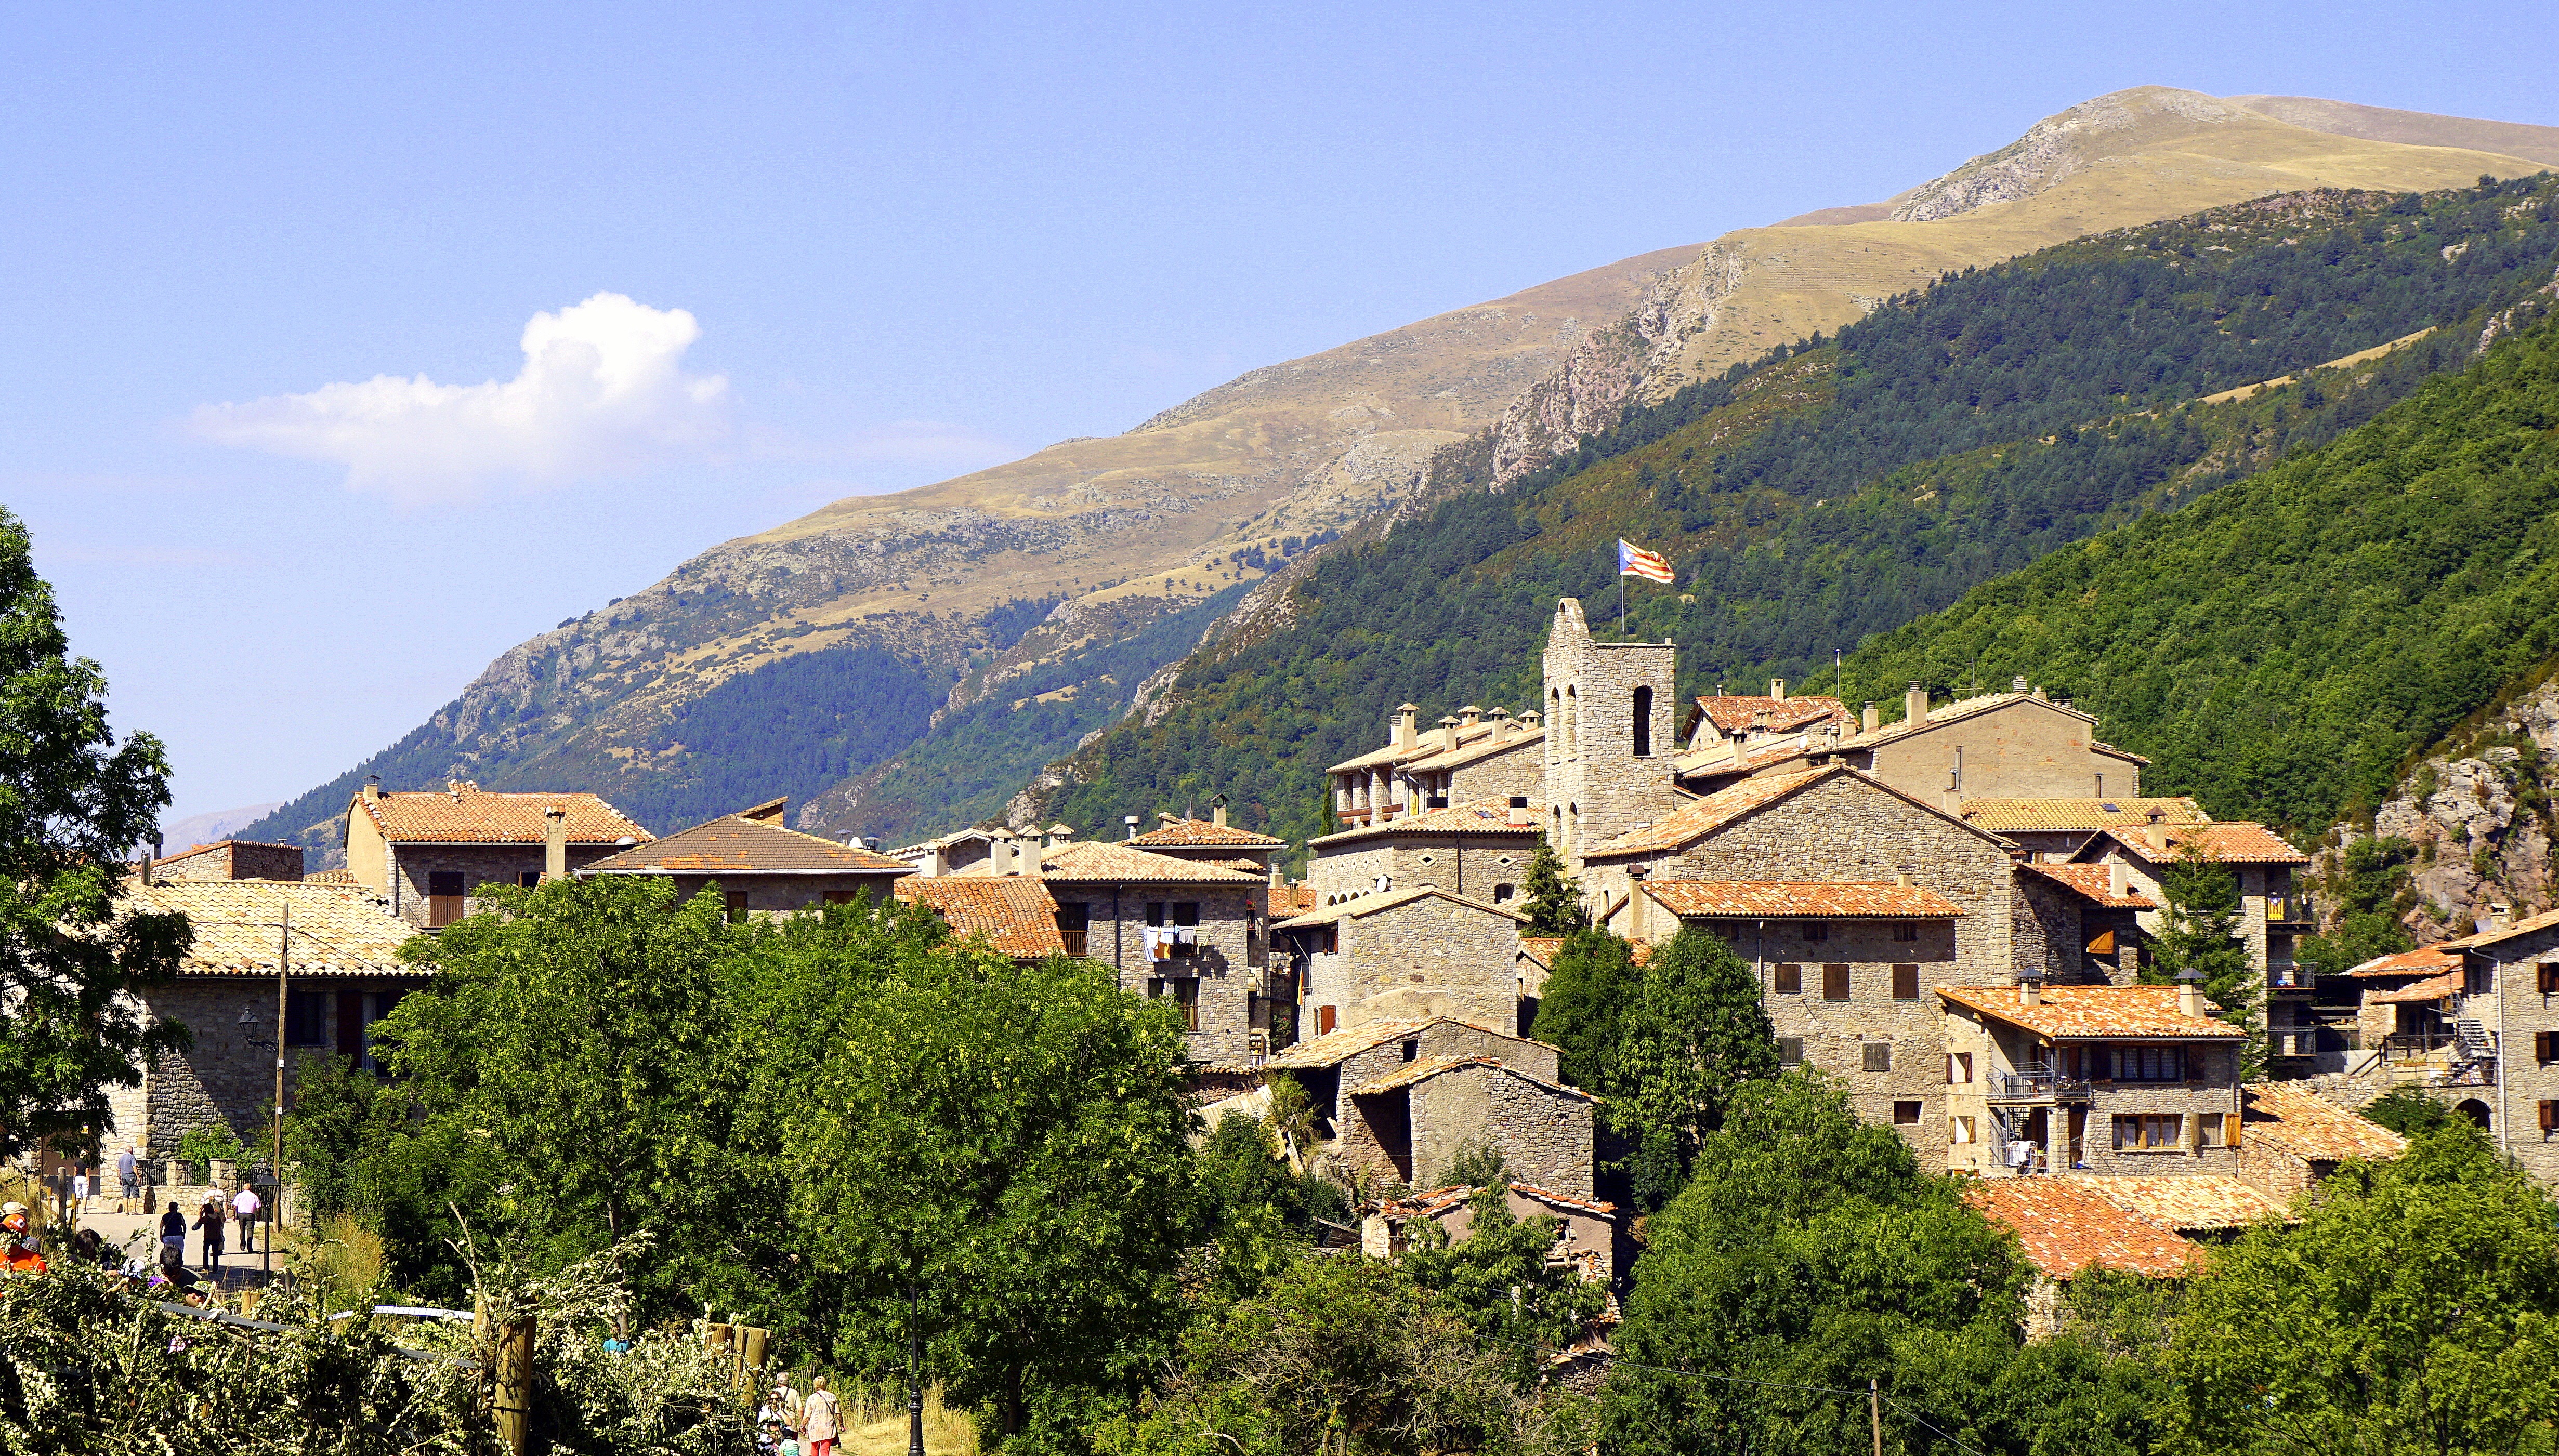
landscape, mountain, people, house, hill, town, view, building, chateau, old, valley, mountain range, vacation, village, construction, tourism, mountains, alps, monastery, catalunya, estate, pyrenees, rural area, ceilings, bed and breakfast, castellar de hug, cadi, geographical feature, human settlement, mountainous landforms